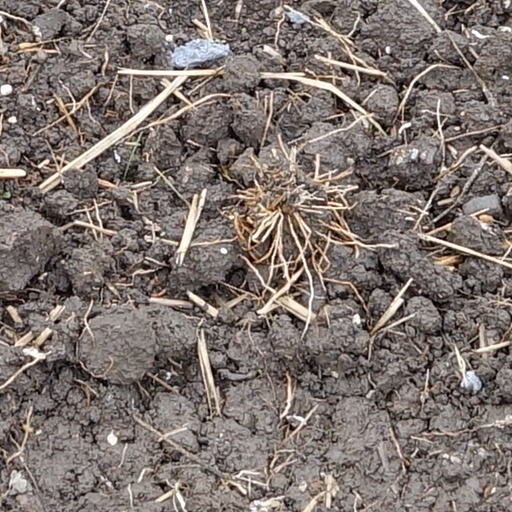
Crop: wheat